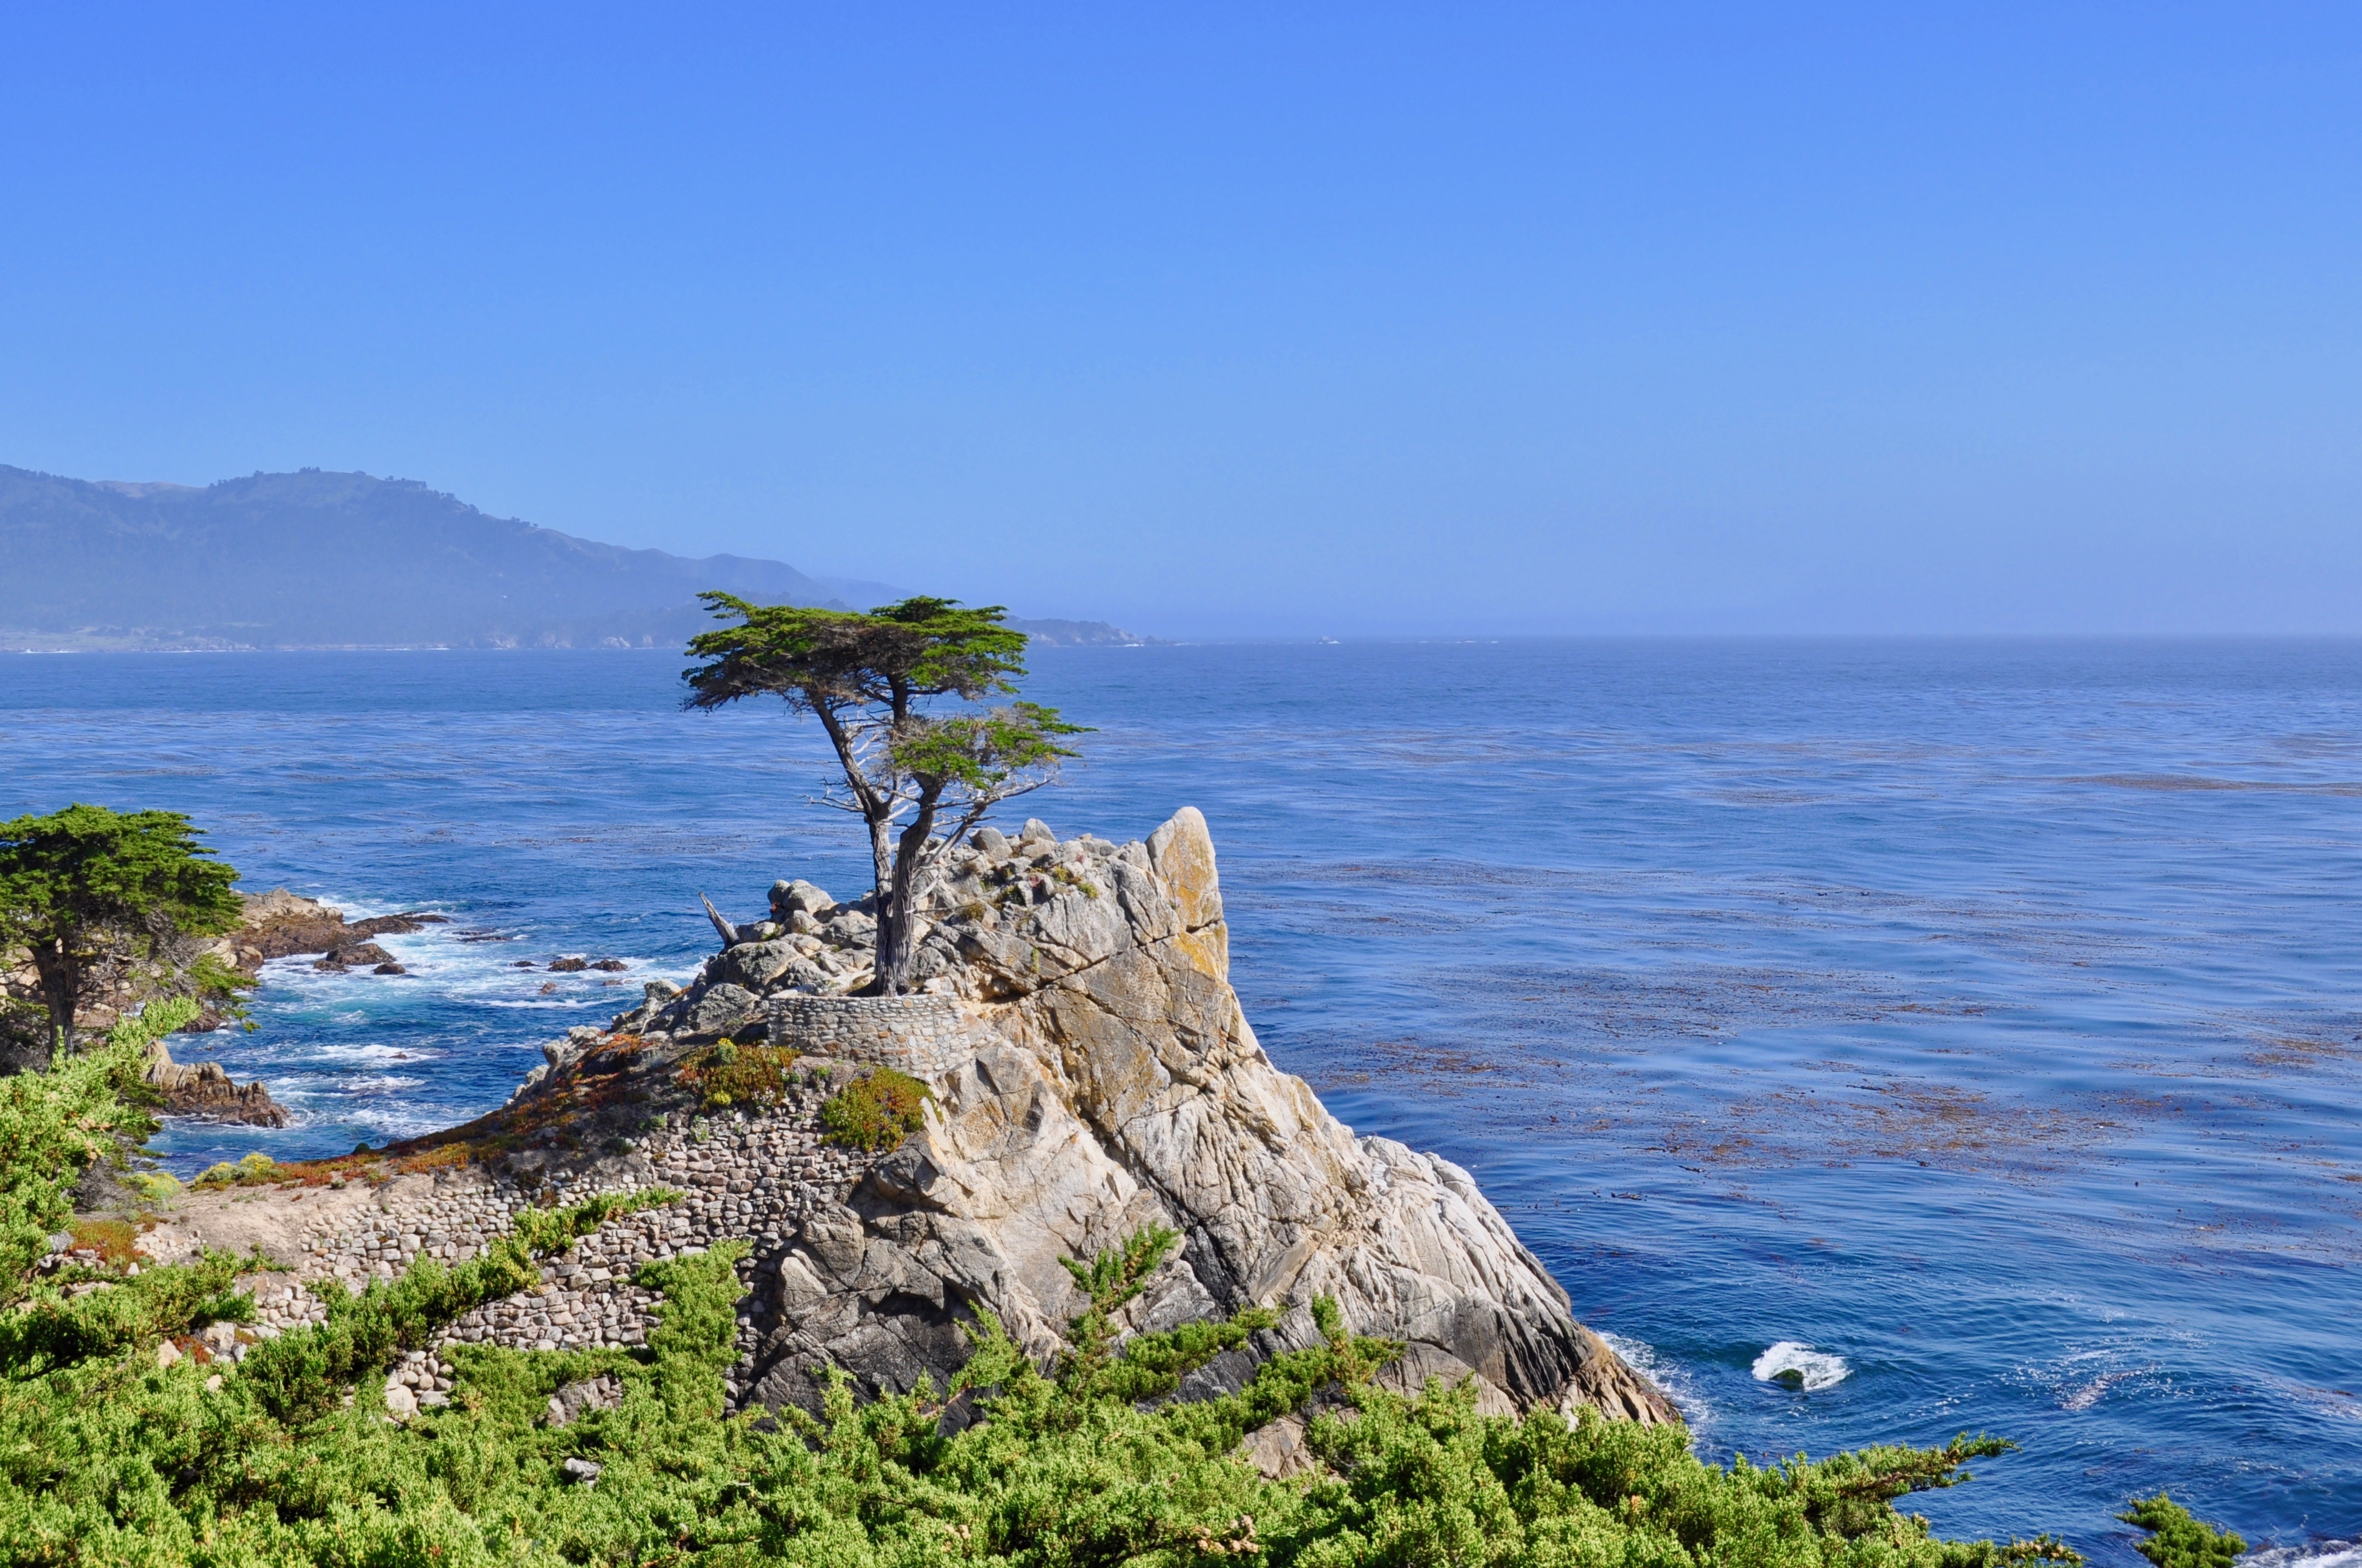
beach, landscape, sea, coast, tree, rock, ocean, horizon, shore, lake, vacation, cliff, cove, bay, island, terrain, body of water, archipelago, cape, islet, landform, geographical feature